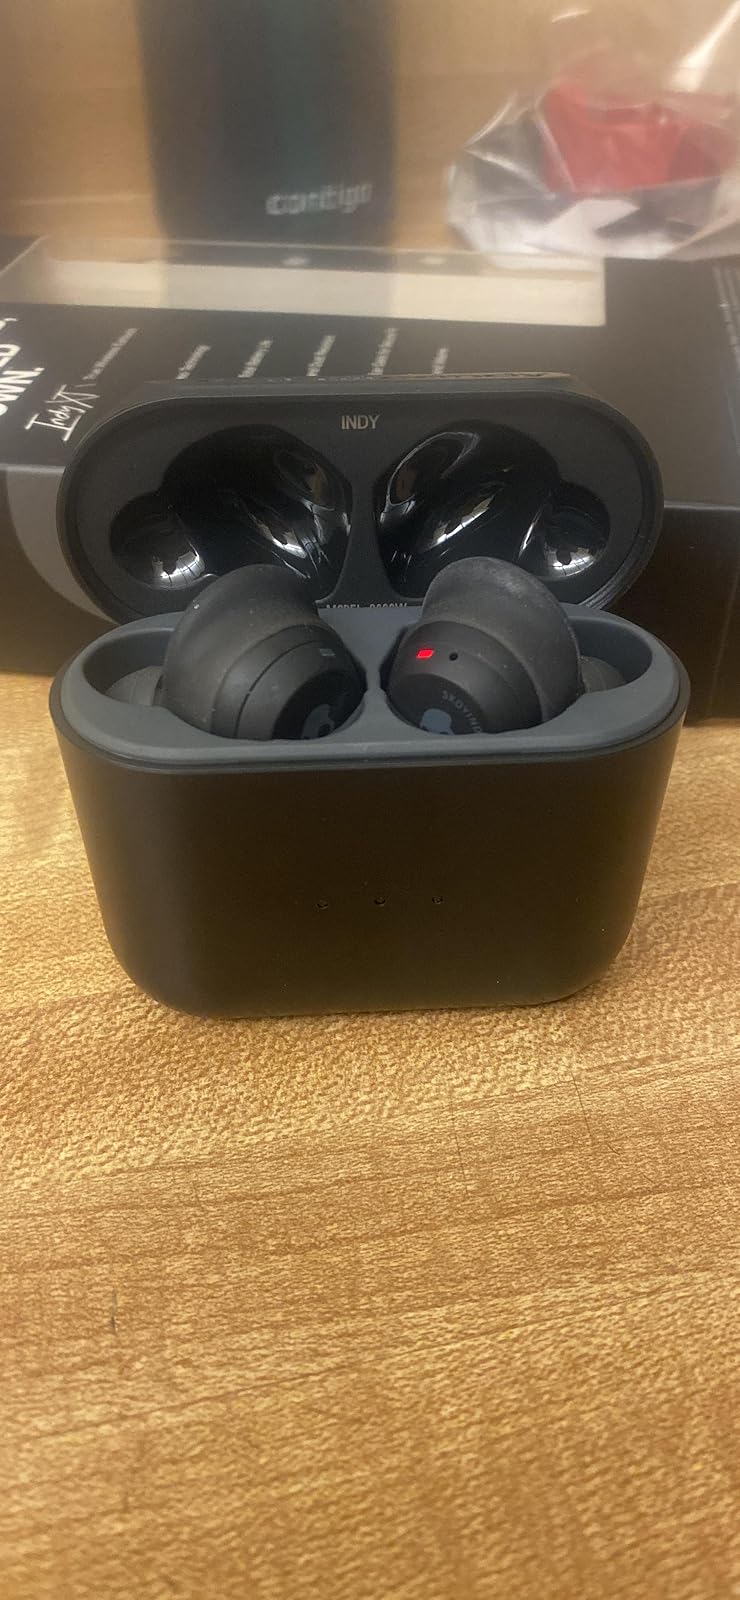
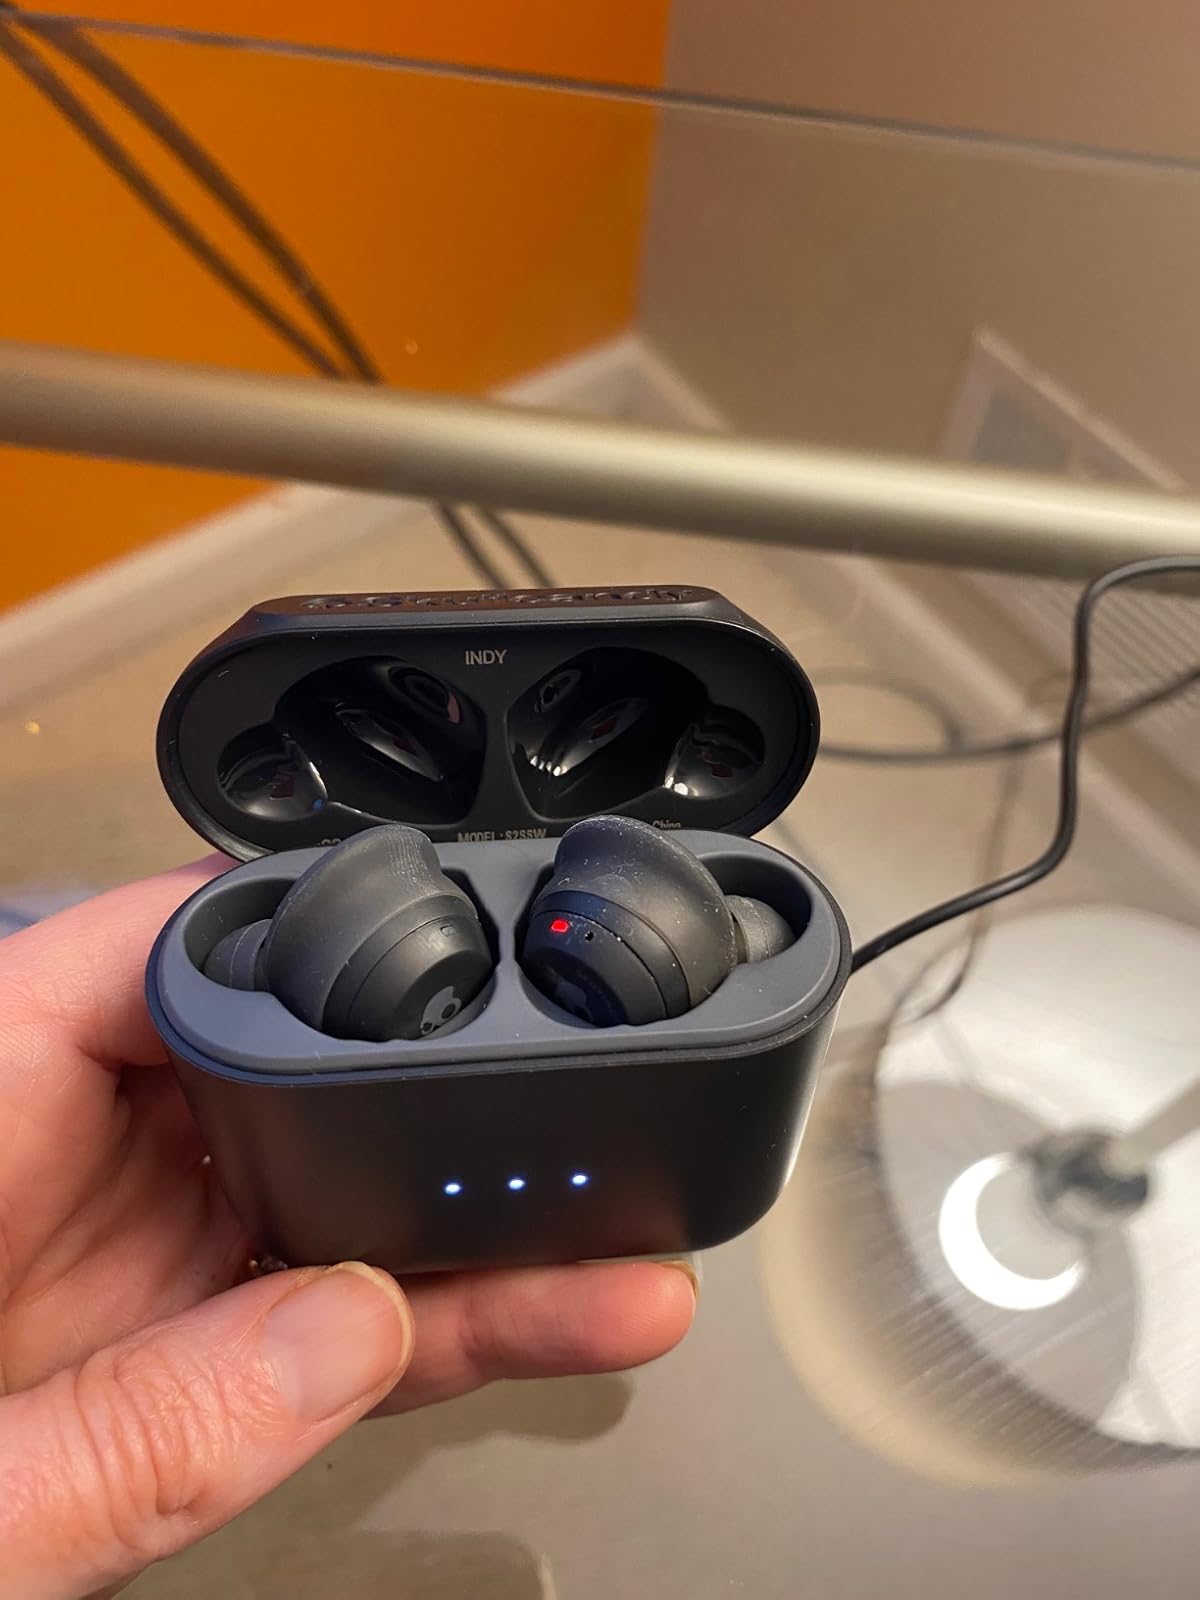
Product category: earbuds
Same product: yes